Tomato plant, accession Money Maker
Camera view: tilt-top (135 deg); turntable rotation: 270 degrees
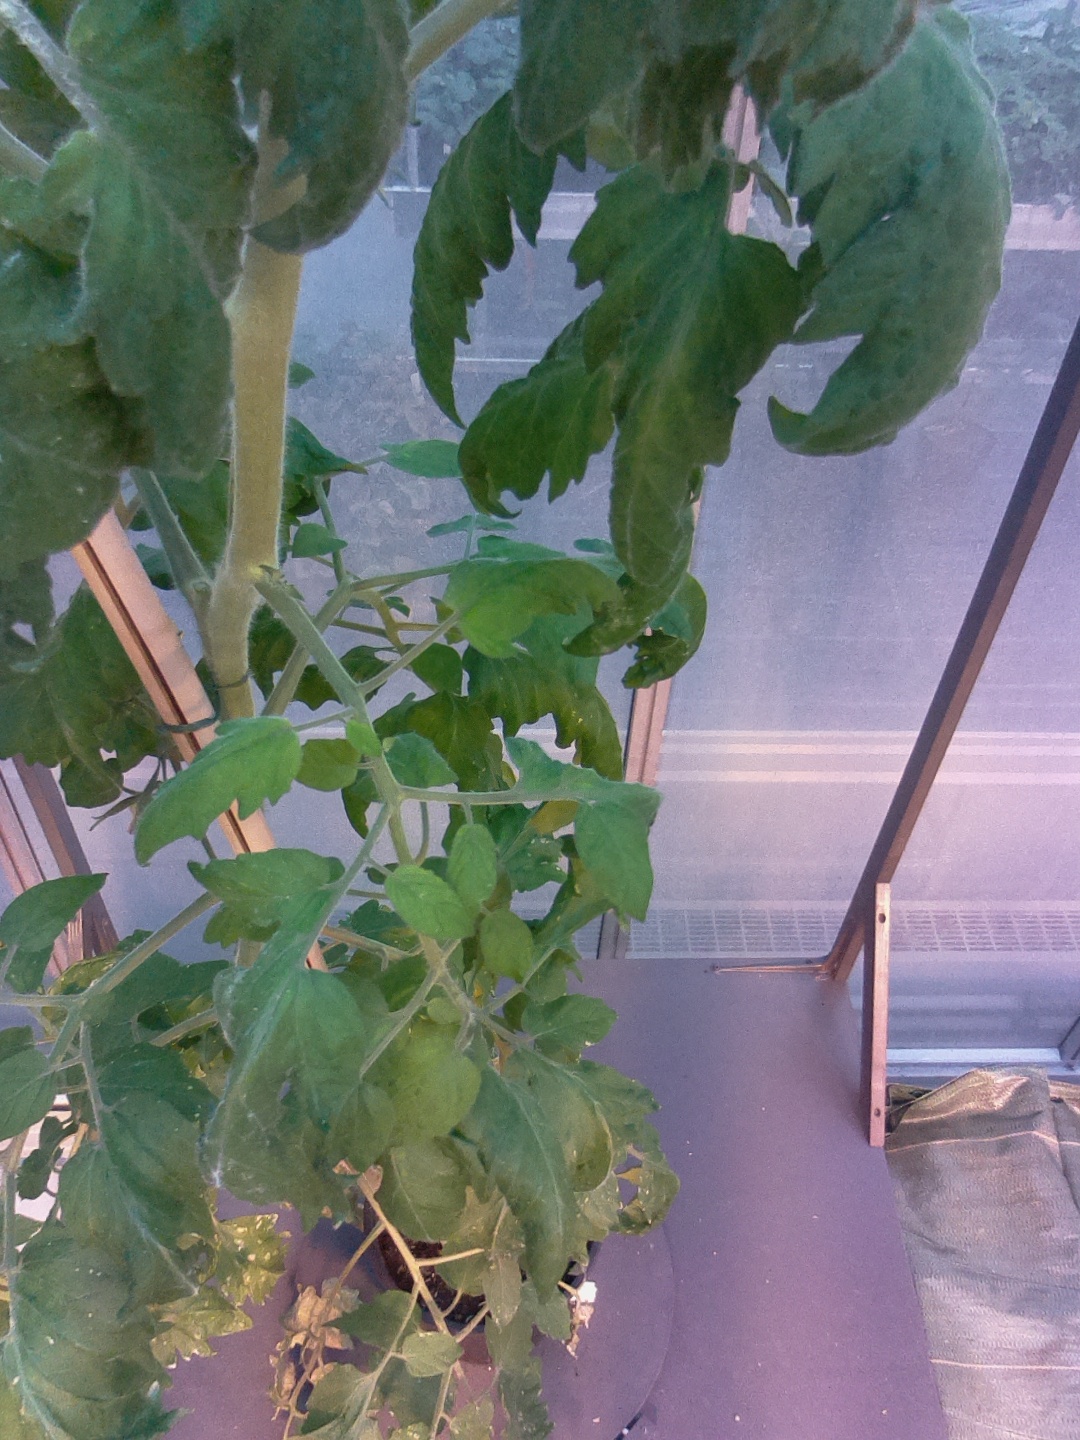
BBCH growth stage 70: Fruits at the main stem or branches visibles